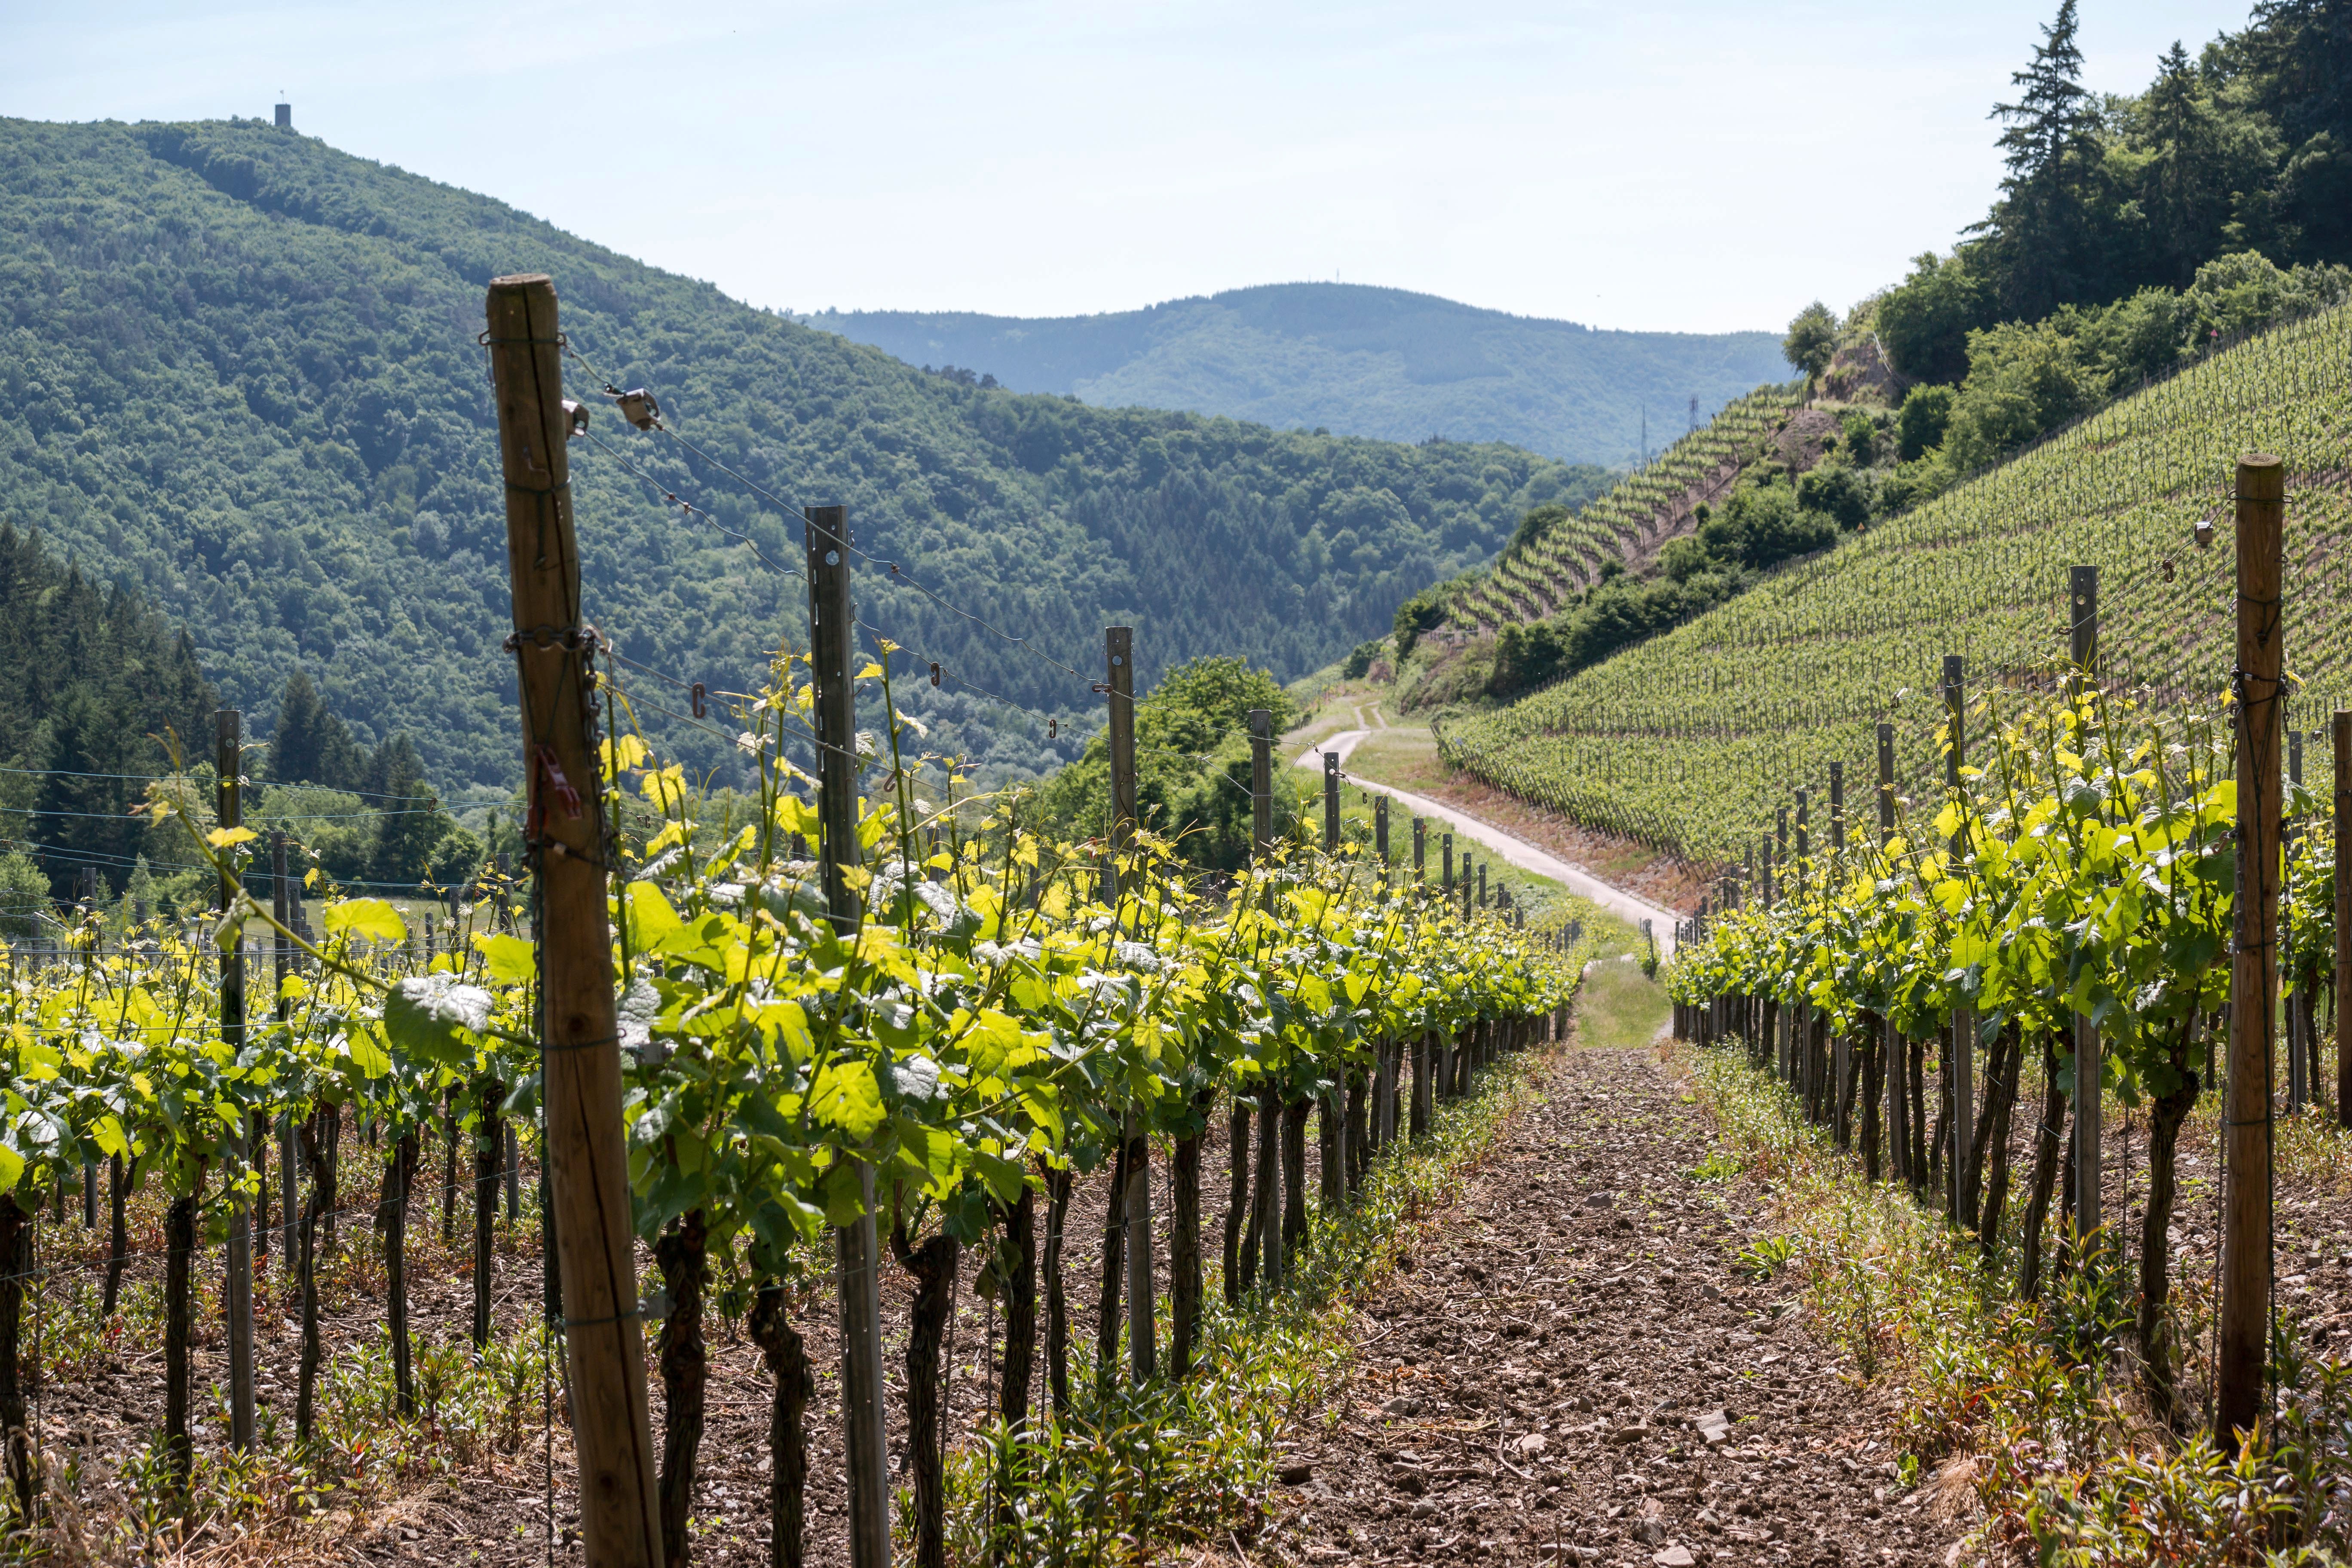
vine, vineyard, wine, field, flower, valley, agriculture, grapevine, vines, mountains, plantation, germany, highlands, winegrowing, ahr valley, red wine hiking trail, bad neuenahr, ahrweiler